White Drin Waterfall

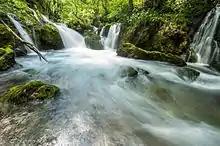
The flow of White Drin further downstream

The waterfall, together with the cave and the spring of White Drin River is taken under legal protection in 1983, as nature monument due to its geomorphological, hydrological and touristic values with a surface of .